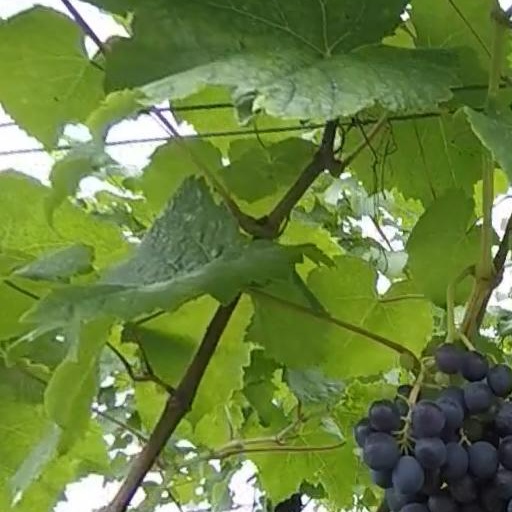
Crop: grape